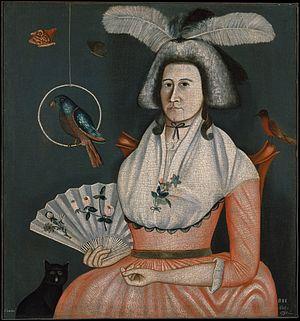
Rufus Hathaway était un médecin et peintre américain de style Folk Art. Il vécut dans le sud du Massachusetts où il exécuta plusieurs portraits entre 1790 et 1795. À partir de 1796, il étudia la médecine et s'établit à Duxbury.